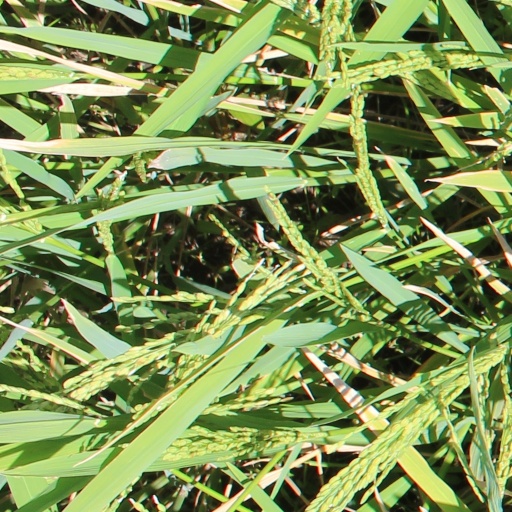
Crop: rice